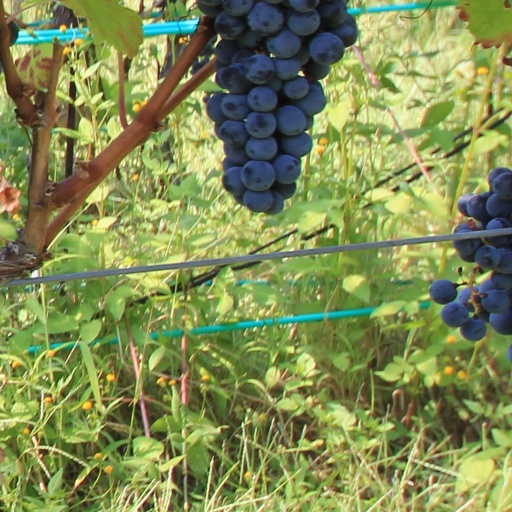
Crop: grape